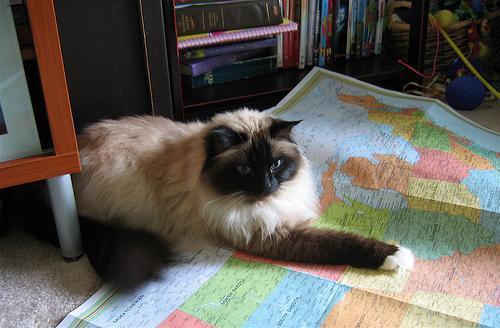
Birman